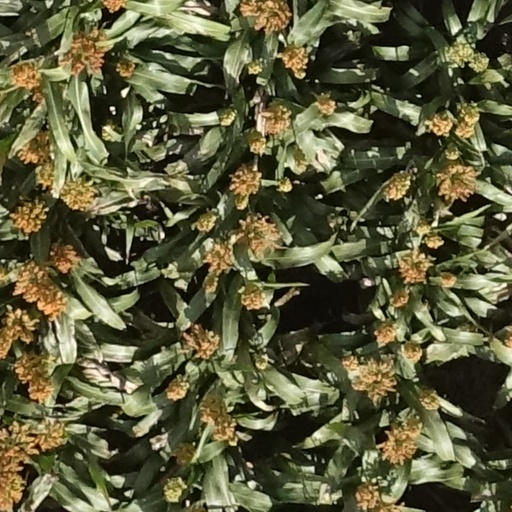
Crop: sorghum